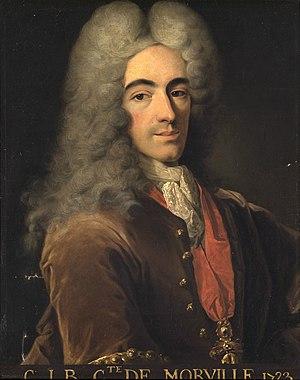
Ministre des Affaires étrangères, il porte l'ordre de la Toison d'Or
Cet article présente la liste des membres de l'Académie française, rangée par ordre chronologique de leur élection à chaque fauteuil. Cette liste est précédée d'une liste réduite portant uniquement sur les membres actuels et présentée successivement selon quatre modes de rangement : par ordre alphabétique, par numéro de fauteuil, par date d'élection et par date de naissance.
Charles-Jean-Baptiste de Fleuriau d'Armenonville, comte de Morville est un homme d'État français né à Paris le 30 octobre 1686 et mort le 2 février 1732.